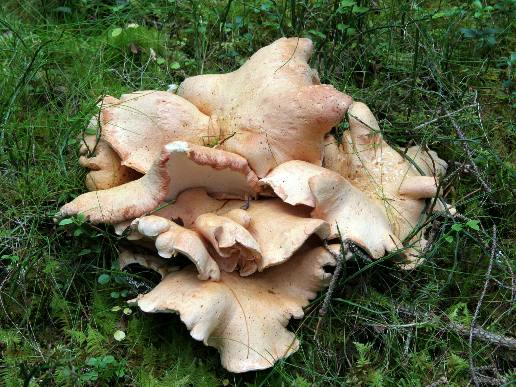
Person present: No